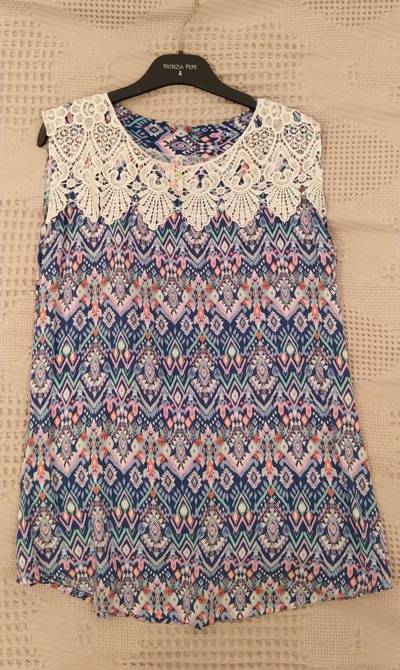
Waste category: clothes